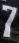
Number: 7